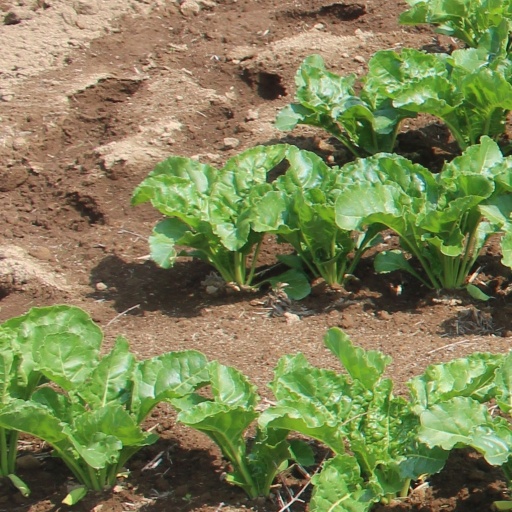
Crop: sugar beet